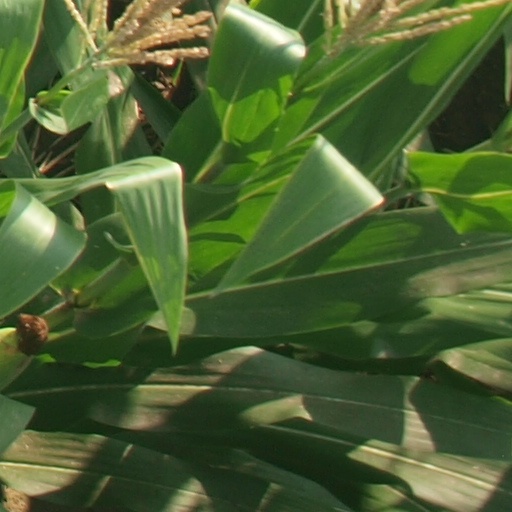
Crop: maize; corn